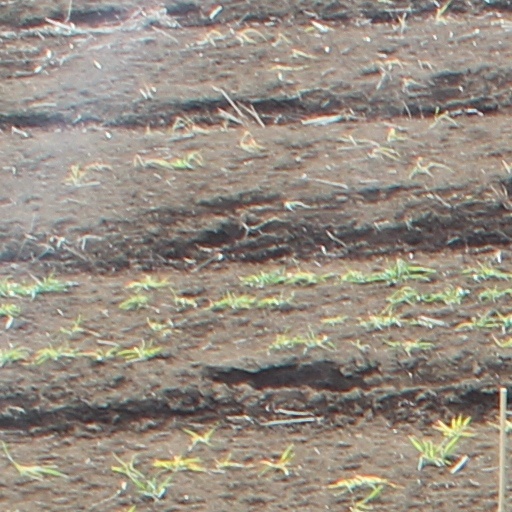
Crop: wheat